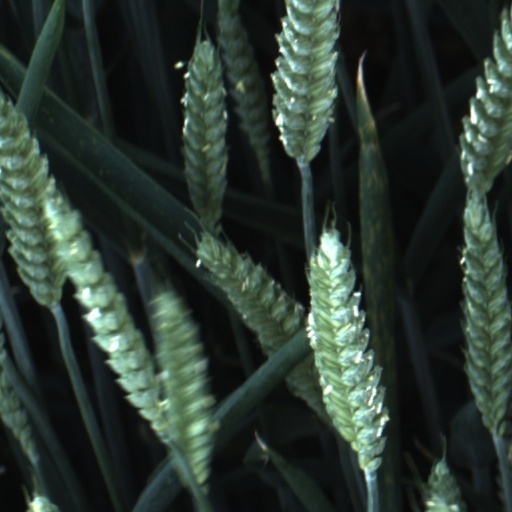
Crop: wheat